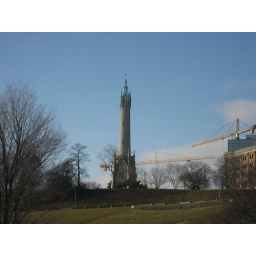
Some cool looking tower on the hill in Milwaukee.